Anna Féresse-Deraismes

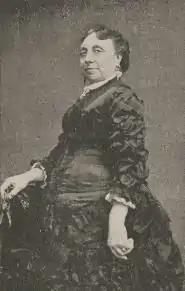

Anna Féresse-Deraismes (1 October 1821 – 19 January 1910) was a French feminist activist for women's rights and a Freemason. She was appointed honorary president of the International Congress of Women in 1896 and 1900, and was a founding member of the first mixed-gender Masonic Order, Le Droit Humain. Maria Deraismes was her sister.